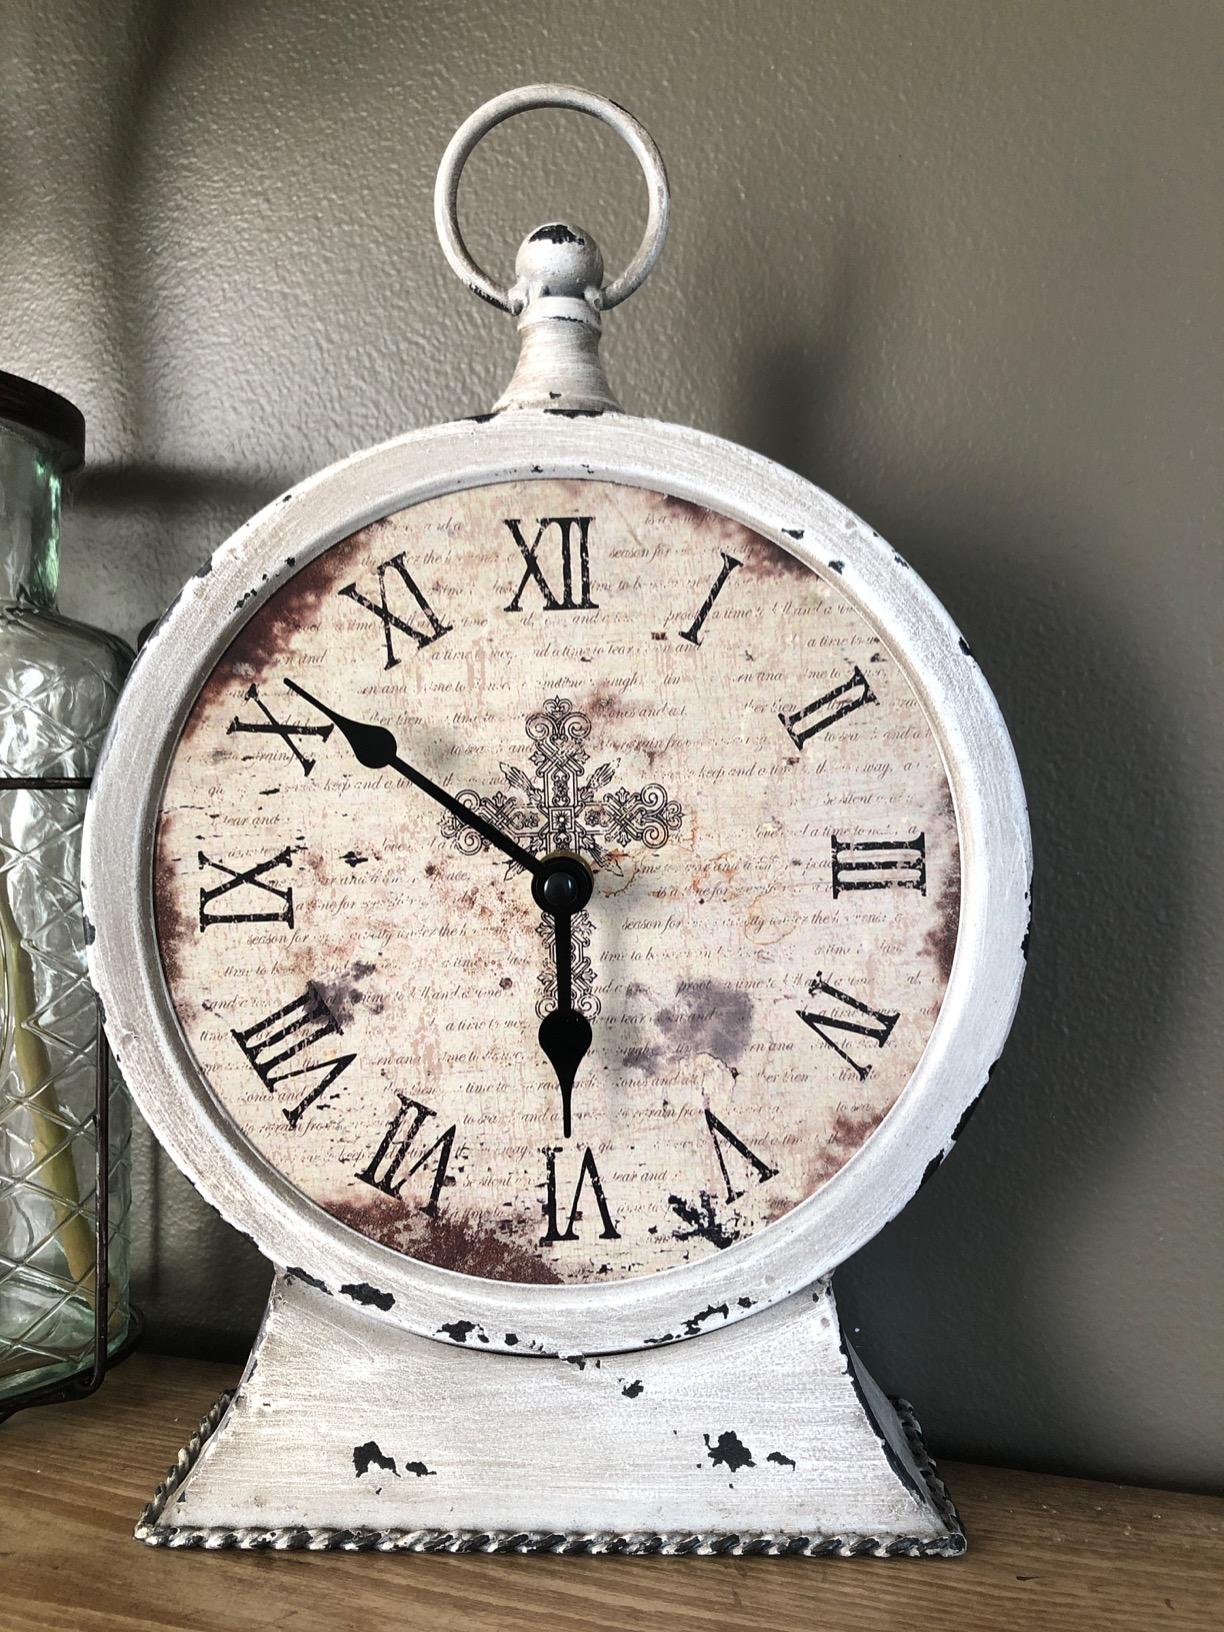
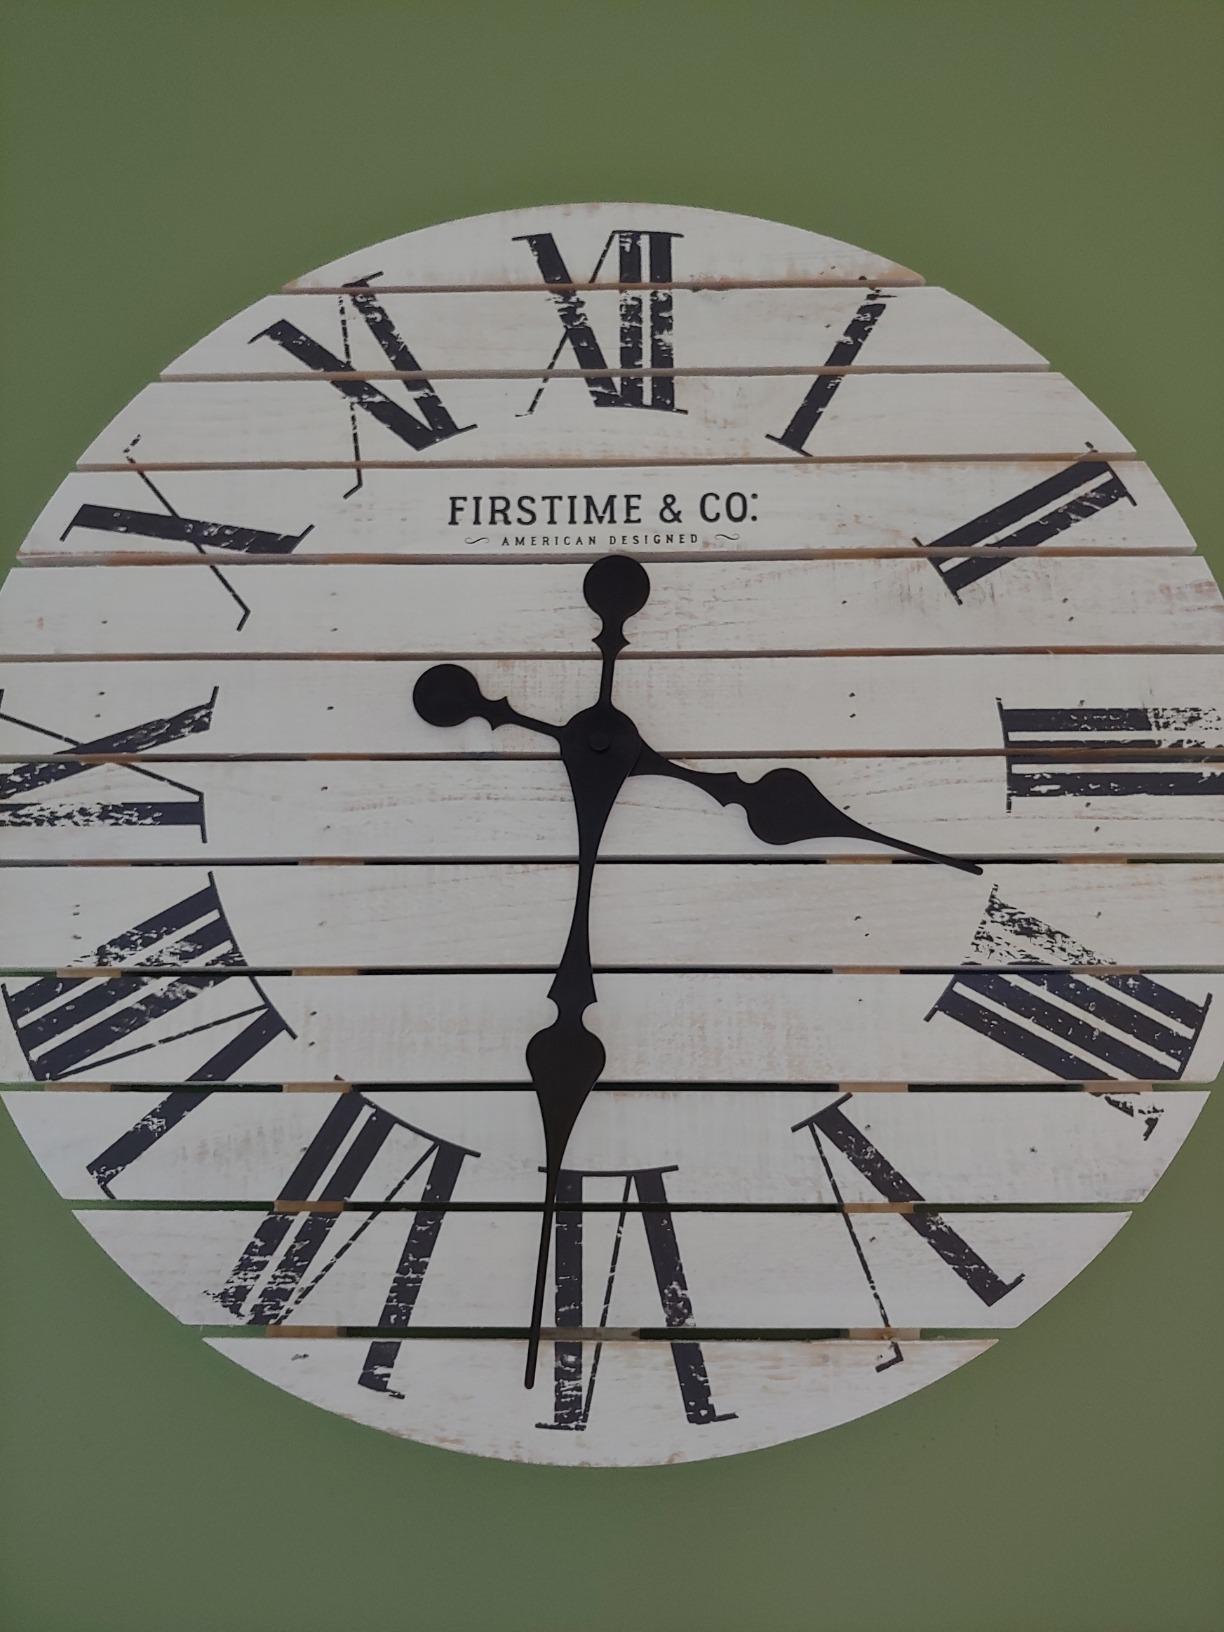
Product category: clock
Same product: no